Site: brandenburg
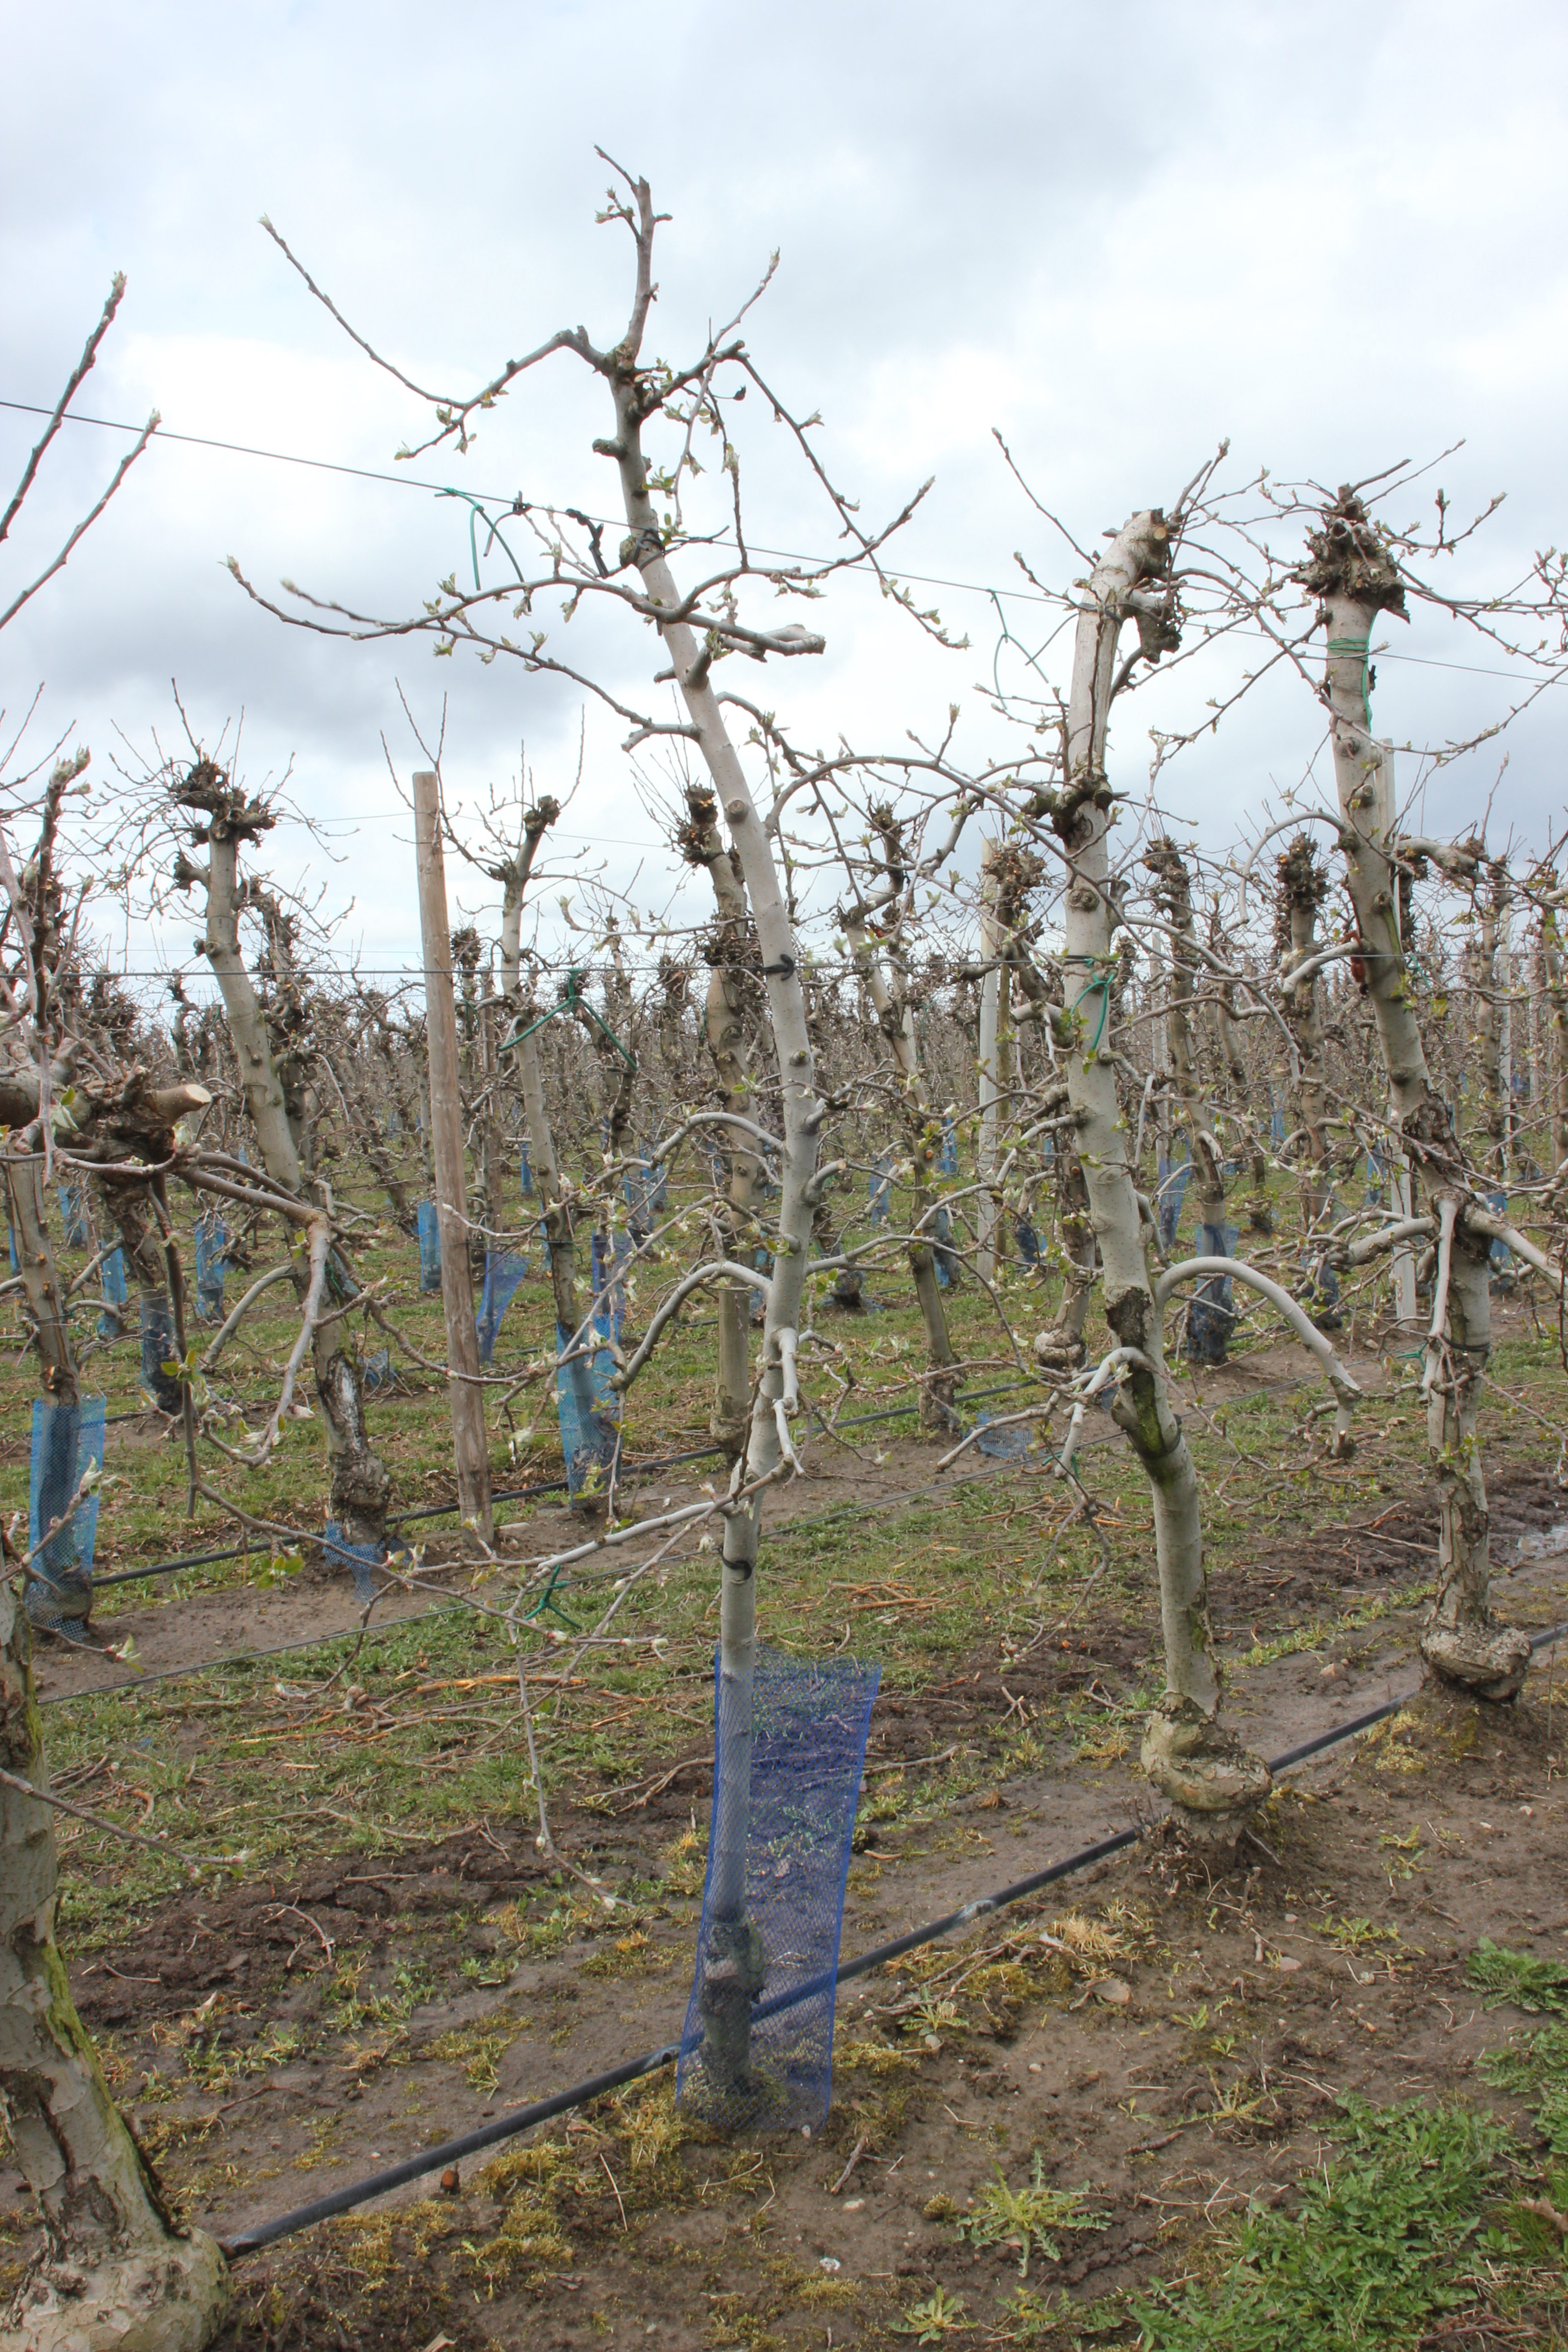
Growth stage (BBCH 55): Inflorescence emergence